Kwame Nkrumah

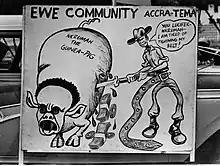
Anti-Nkrumah placard at a demonstration after the coup.

Nkrumah actively promoted a policy of Pan-Africanism from the beginning of his presidency. This entailed the creation of a series of new international organizations, which held their inaugural meetings in Accra. These were: